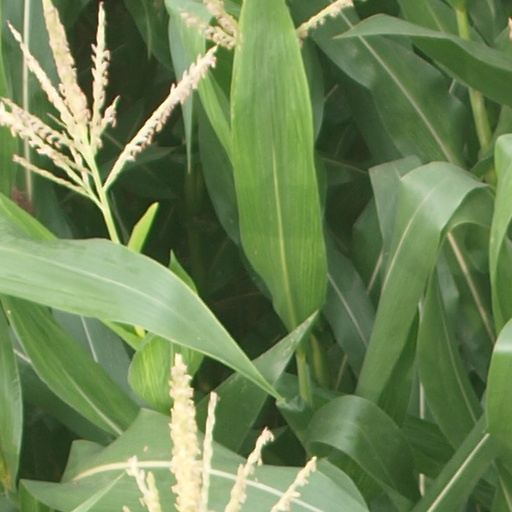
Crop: maize; corn